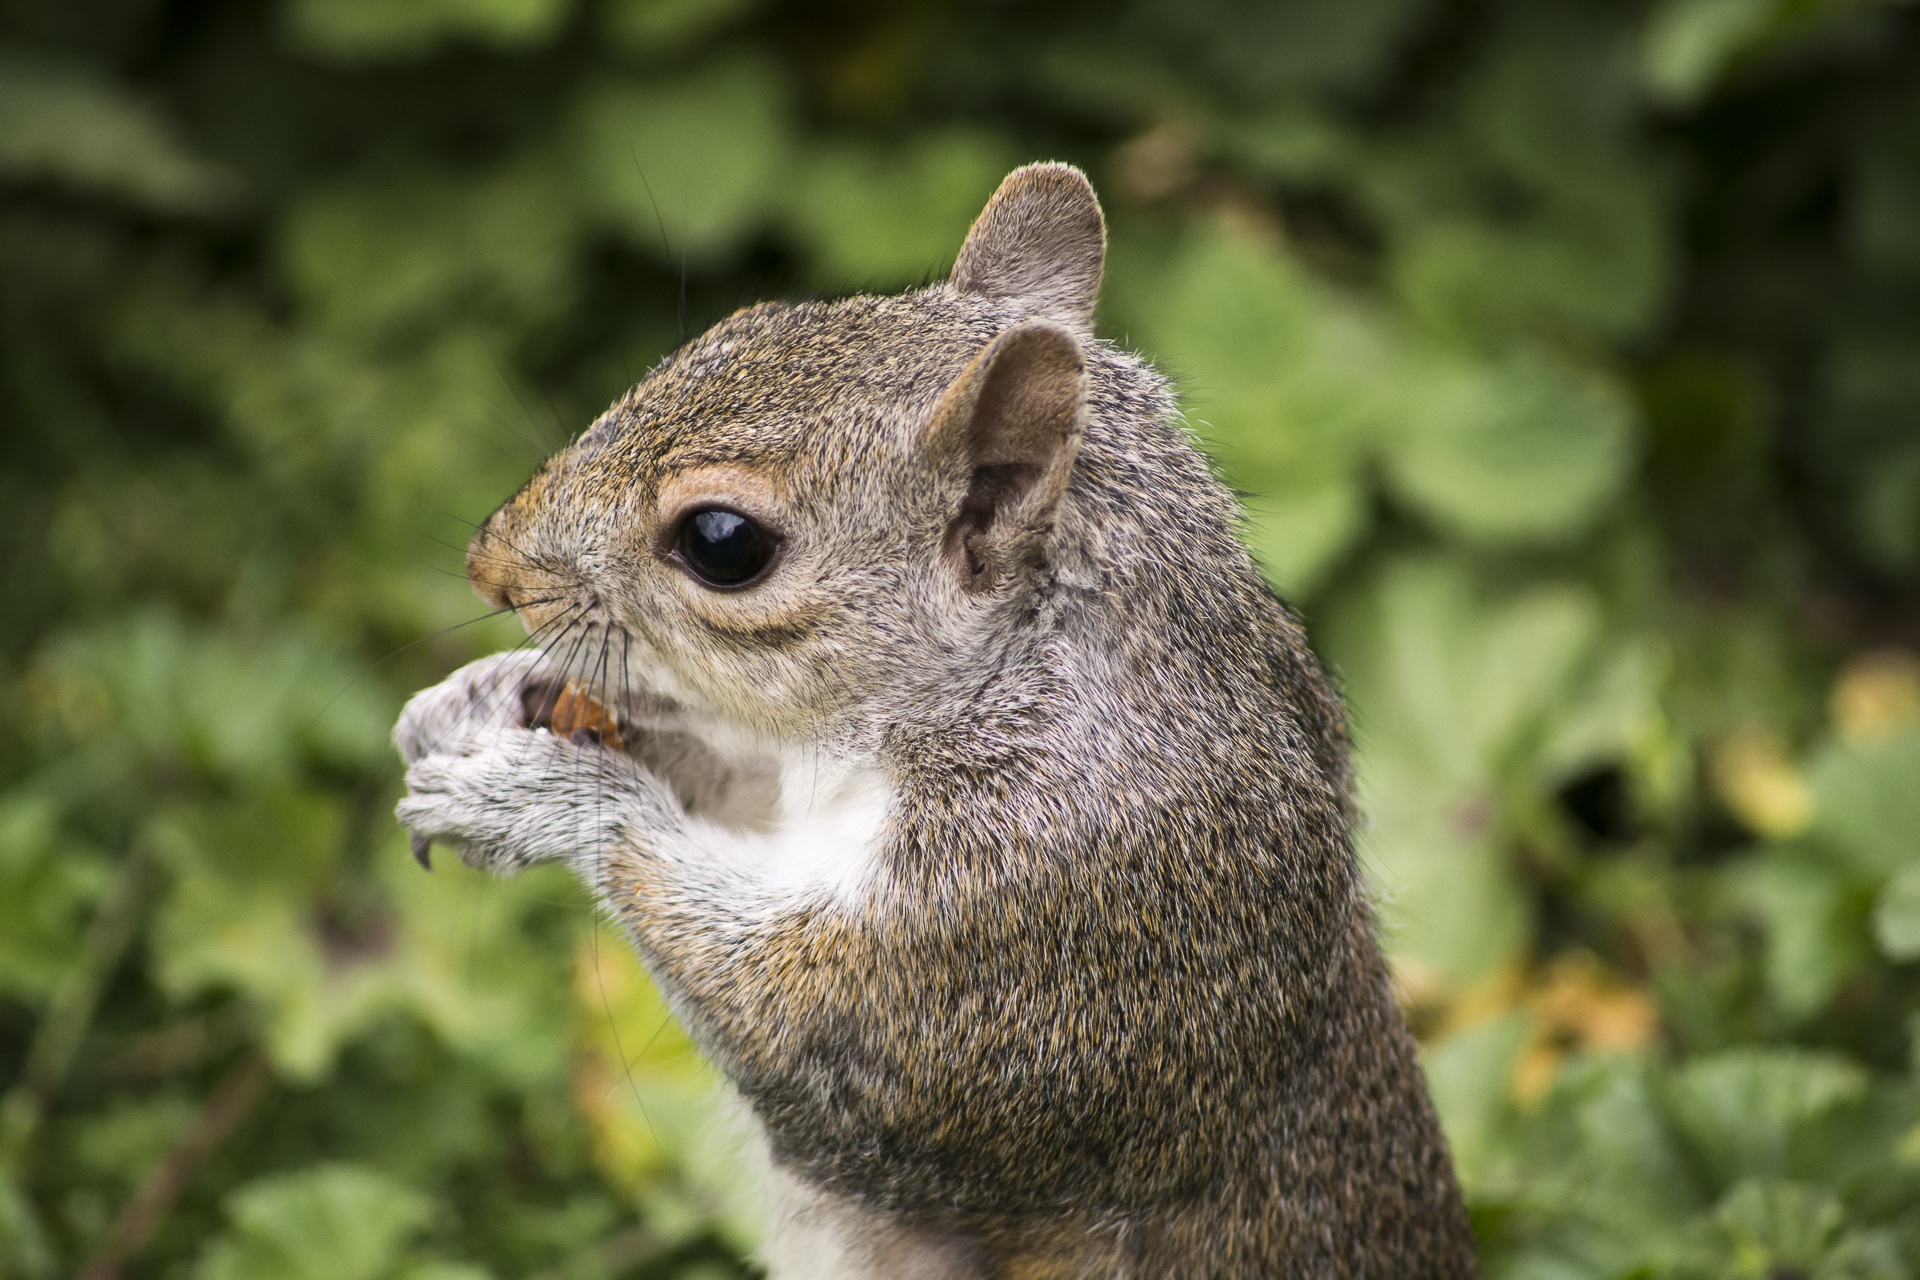
tree, nature, forest, branch, hair, ground, animal, cute, summer, wildlife, wild, fur, green, red, fluffy, sitting, natural, small, park, brown, mammal, squirrel, rodent, fauna, outdoors, tail, furry, little, vertebrate, chipmunk, funny, curious, mammalia, fox squirrel